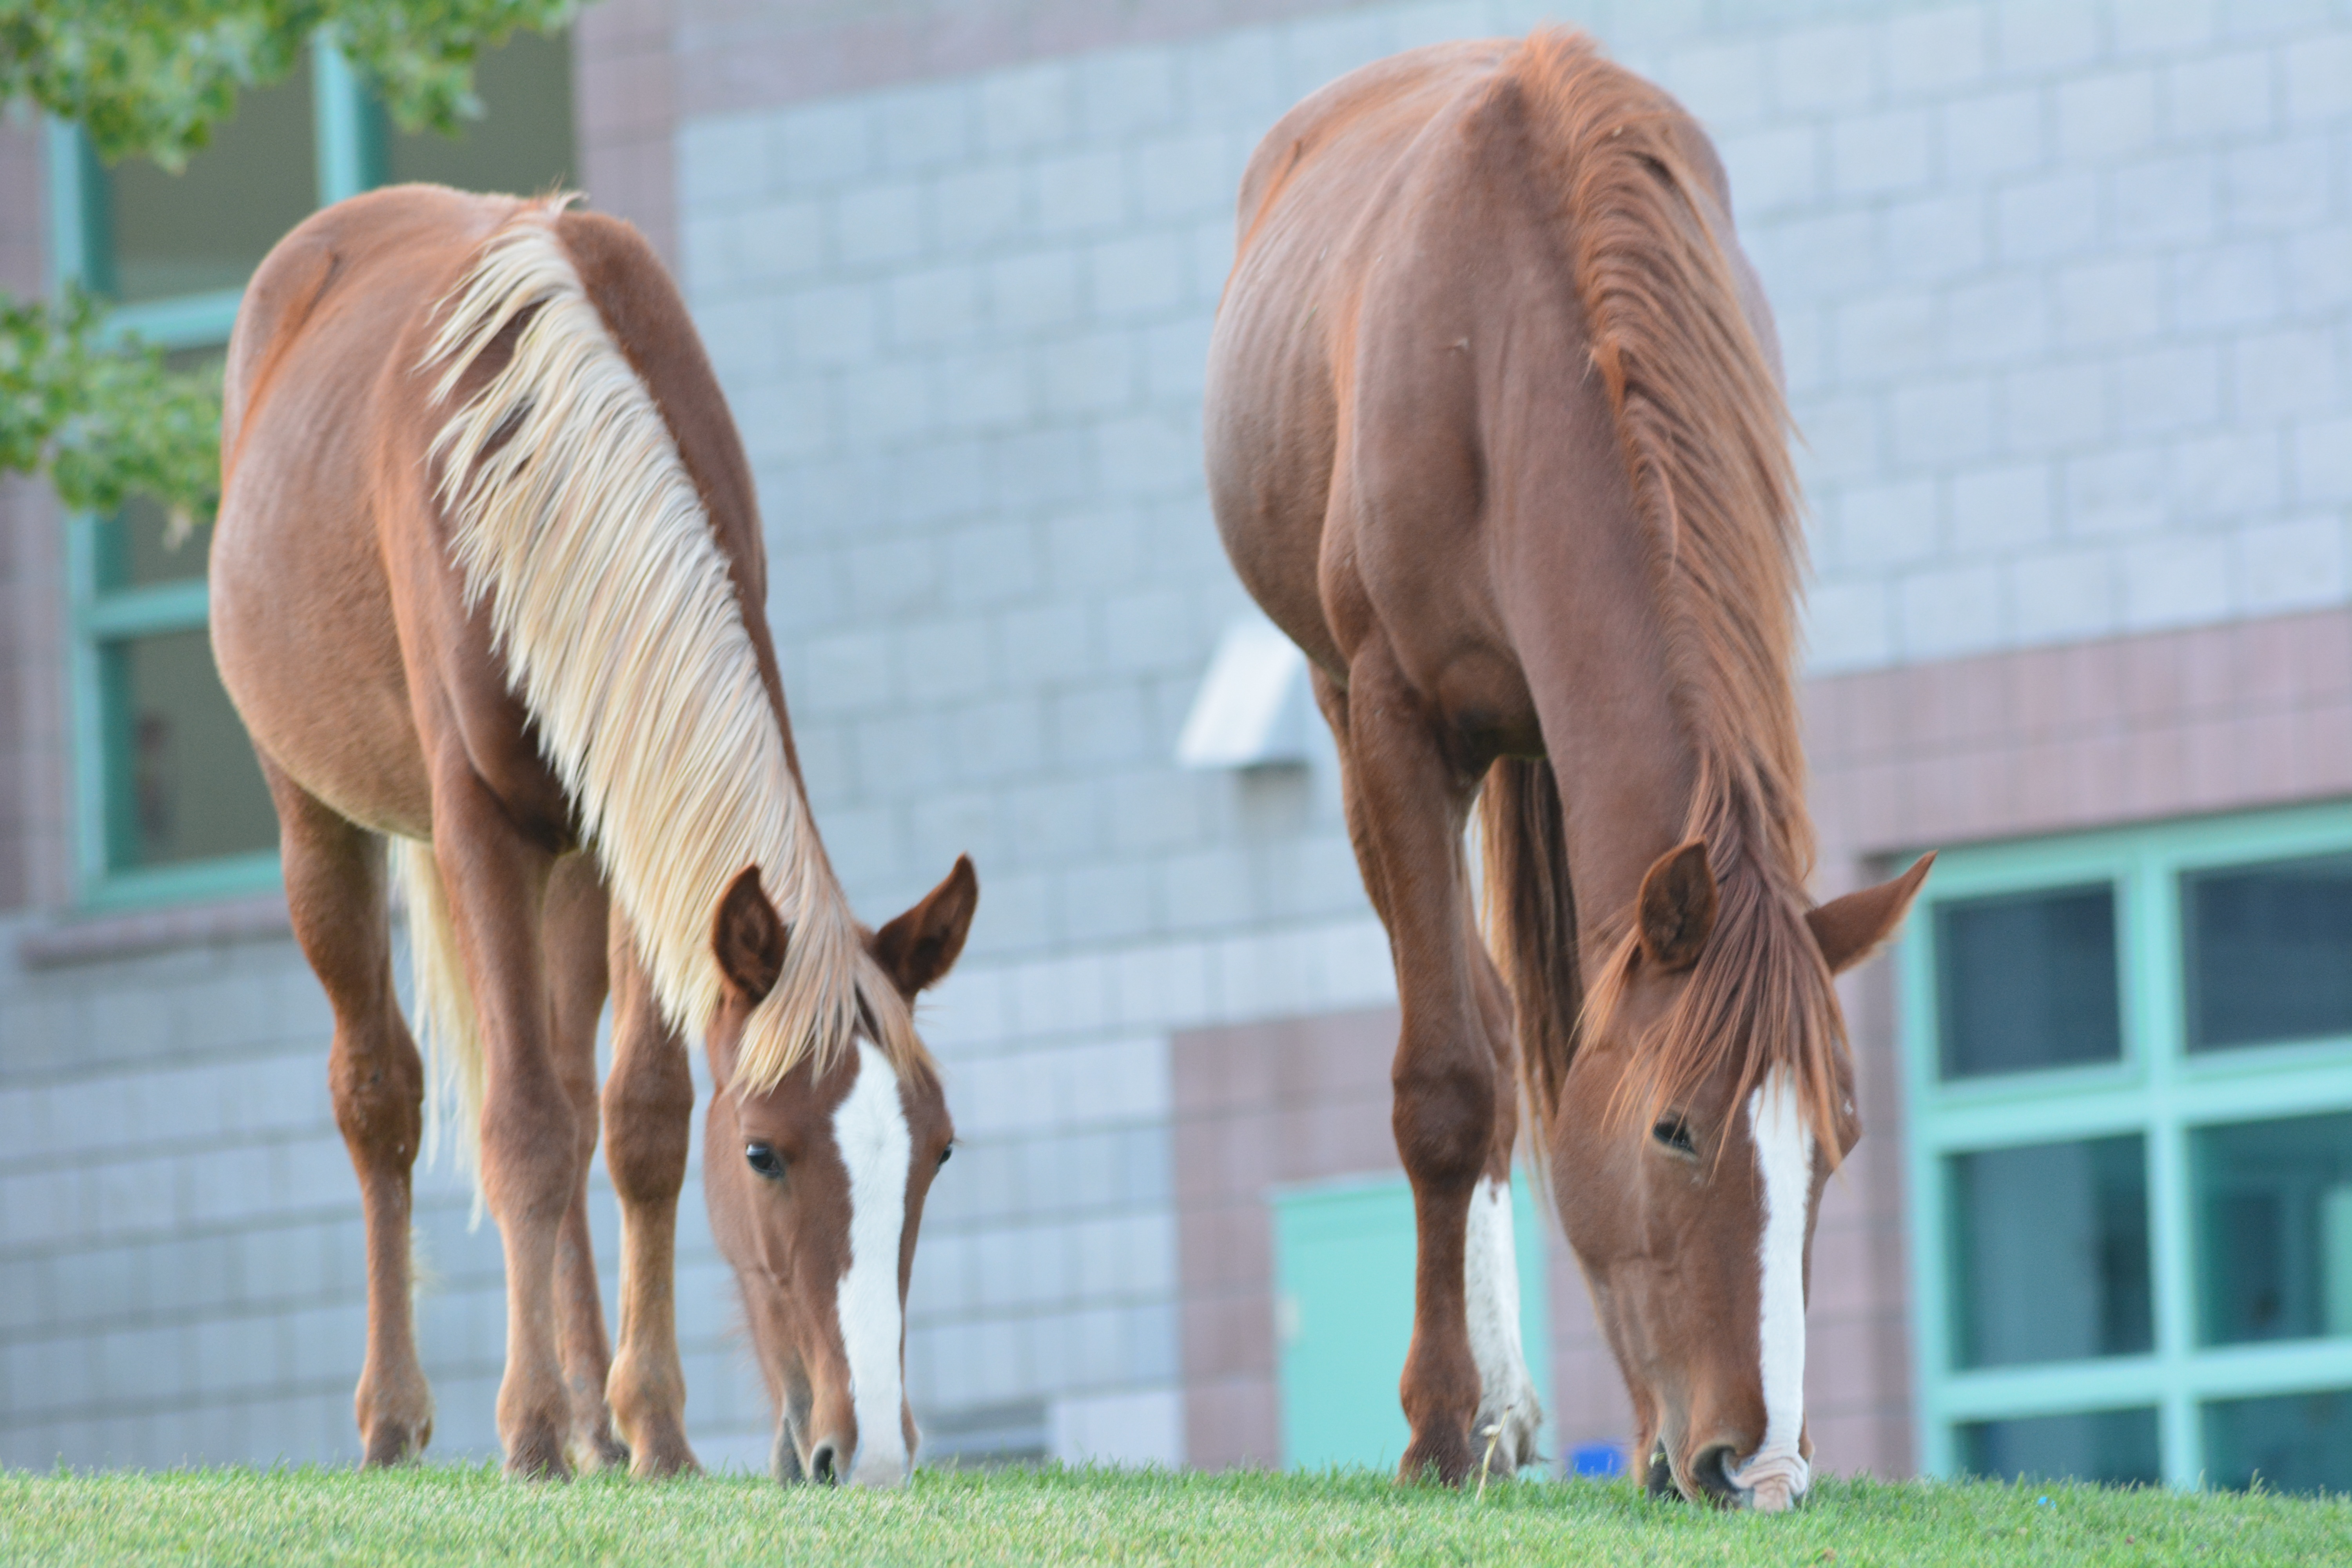
grass, meadow, wild, pasture, grazing, horse, mammal, stallion, mane, fauna, vertebrate, mare, mustang, foal, colt, horse like mammal, mustang horse